Oregon Commercial Company Building

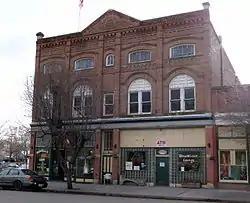

The Oregon Commercial Company Building was a historic commercial building in Huntington, Baker County, Oregon, United States. It was built in 1890, and was added to the National Register of Historic Places in 1992.